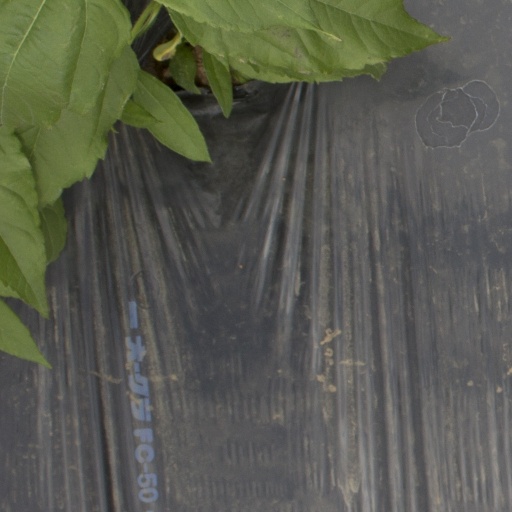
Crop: Jerusalem artichoke